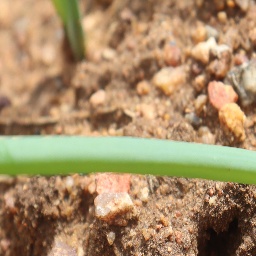
Label: healthy